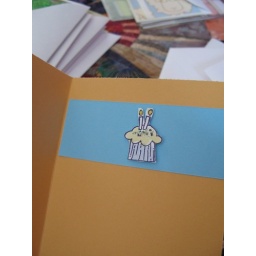
make sure the house fits in the window